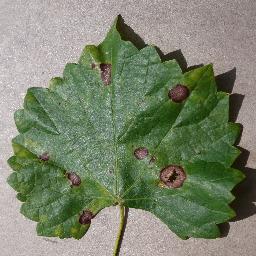
Label: Grape___Black_rot